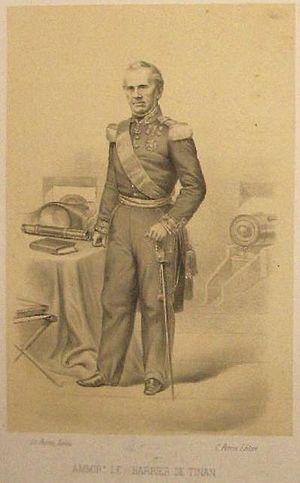
Adelbert Lebarbier de Tinan (1803-1876), vice-amiral français. Lithographie de 1860, à l'époque où il fait conclure un armistice entre les troupes piémontaises et le roi François II des Deux-Siciles. Lith extraite de ""Album storico artistico
Marie Charles Adelbert Le Barbier de Tinan, né à Paris le 30 avril 1803, mort à Paris le 18 décembre 1876, est un vice-amiral français.